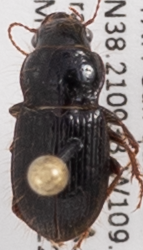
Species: Piosoma setosum
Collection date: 2022-07-12
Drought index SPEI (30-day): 0.446
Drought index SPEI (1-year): -0.926
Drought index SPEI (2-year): -2.09